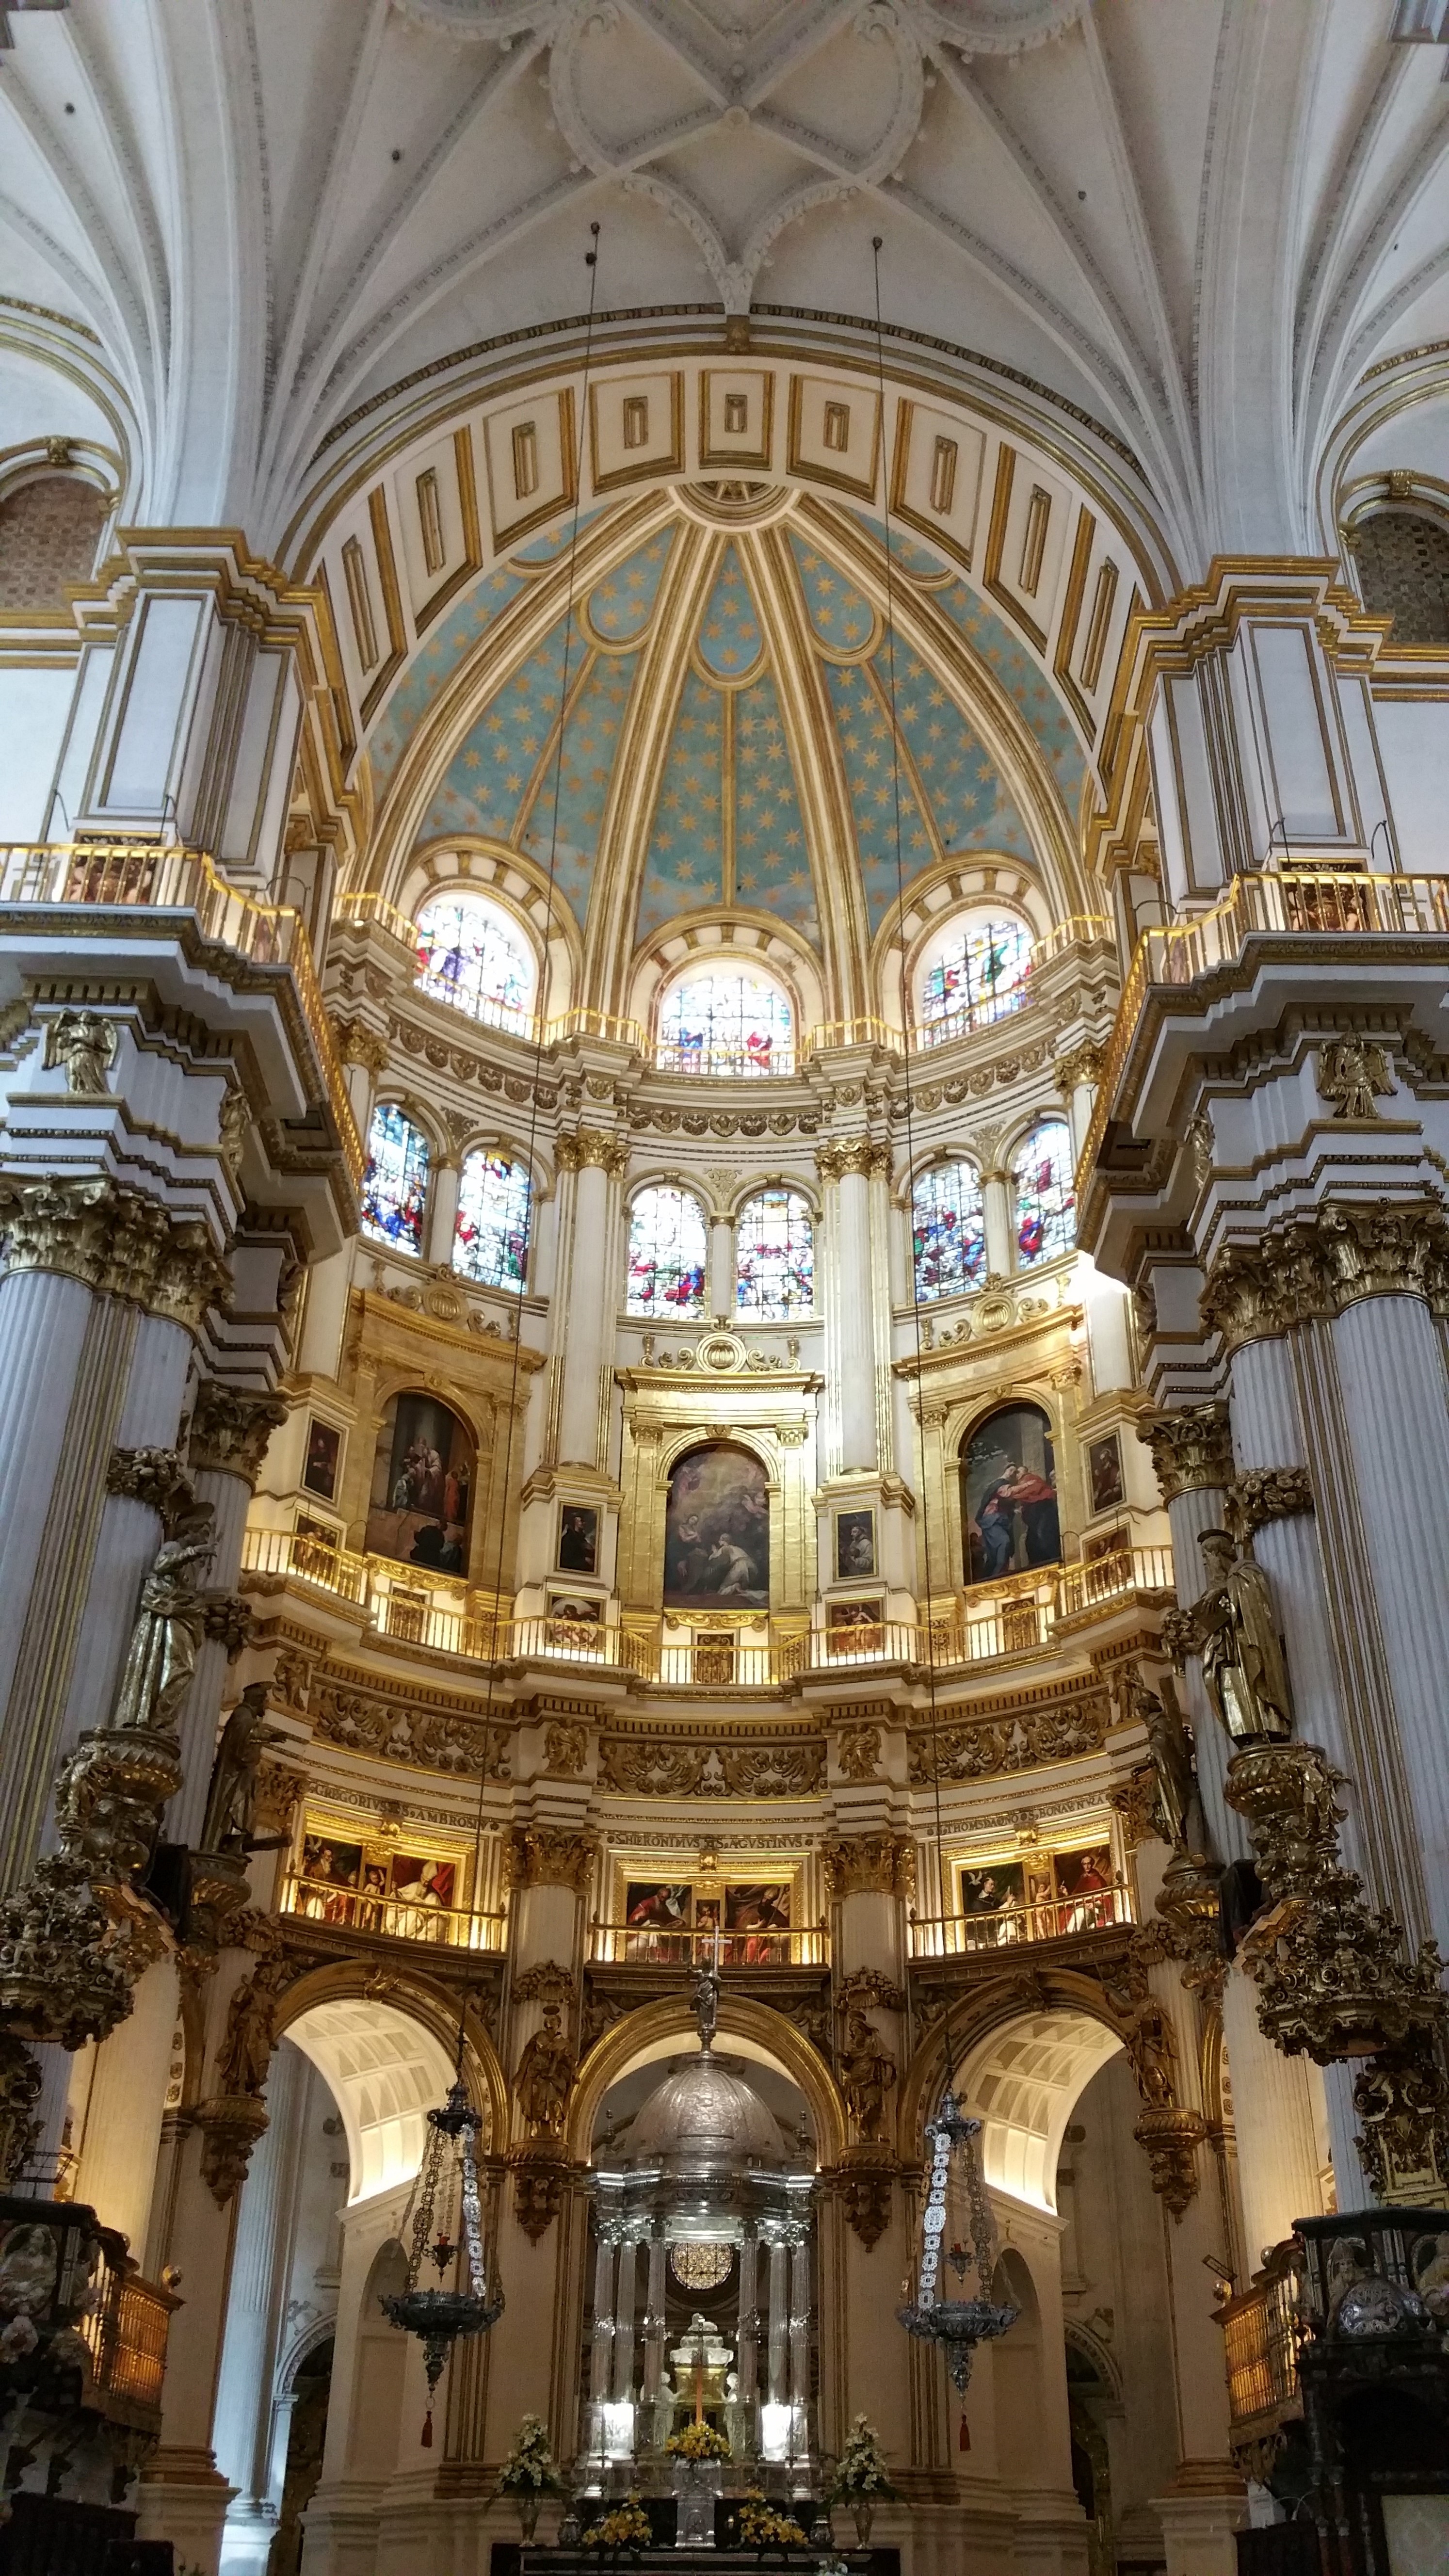
building, palace, facade, church, cathedral, chapel, place of worship, altar, monastery, andalusia, synagogue, basilica, granada, gothic architecture, granada cathedral, cathedral of the incarnation, byzantine architecture